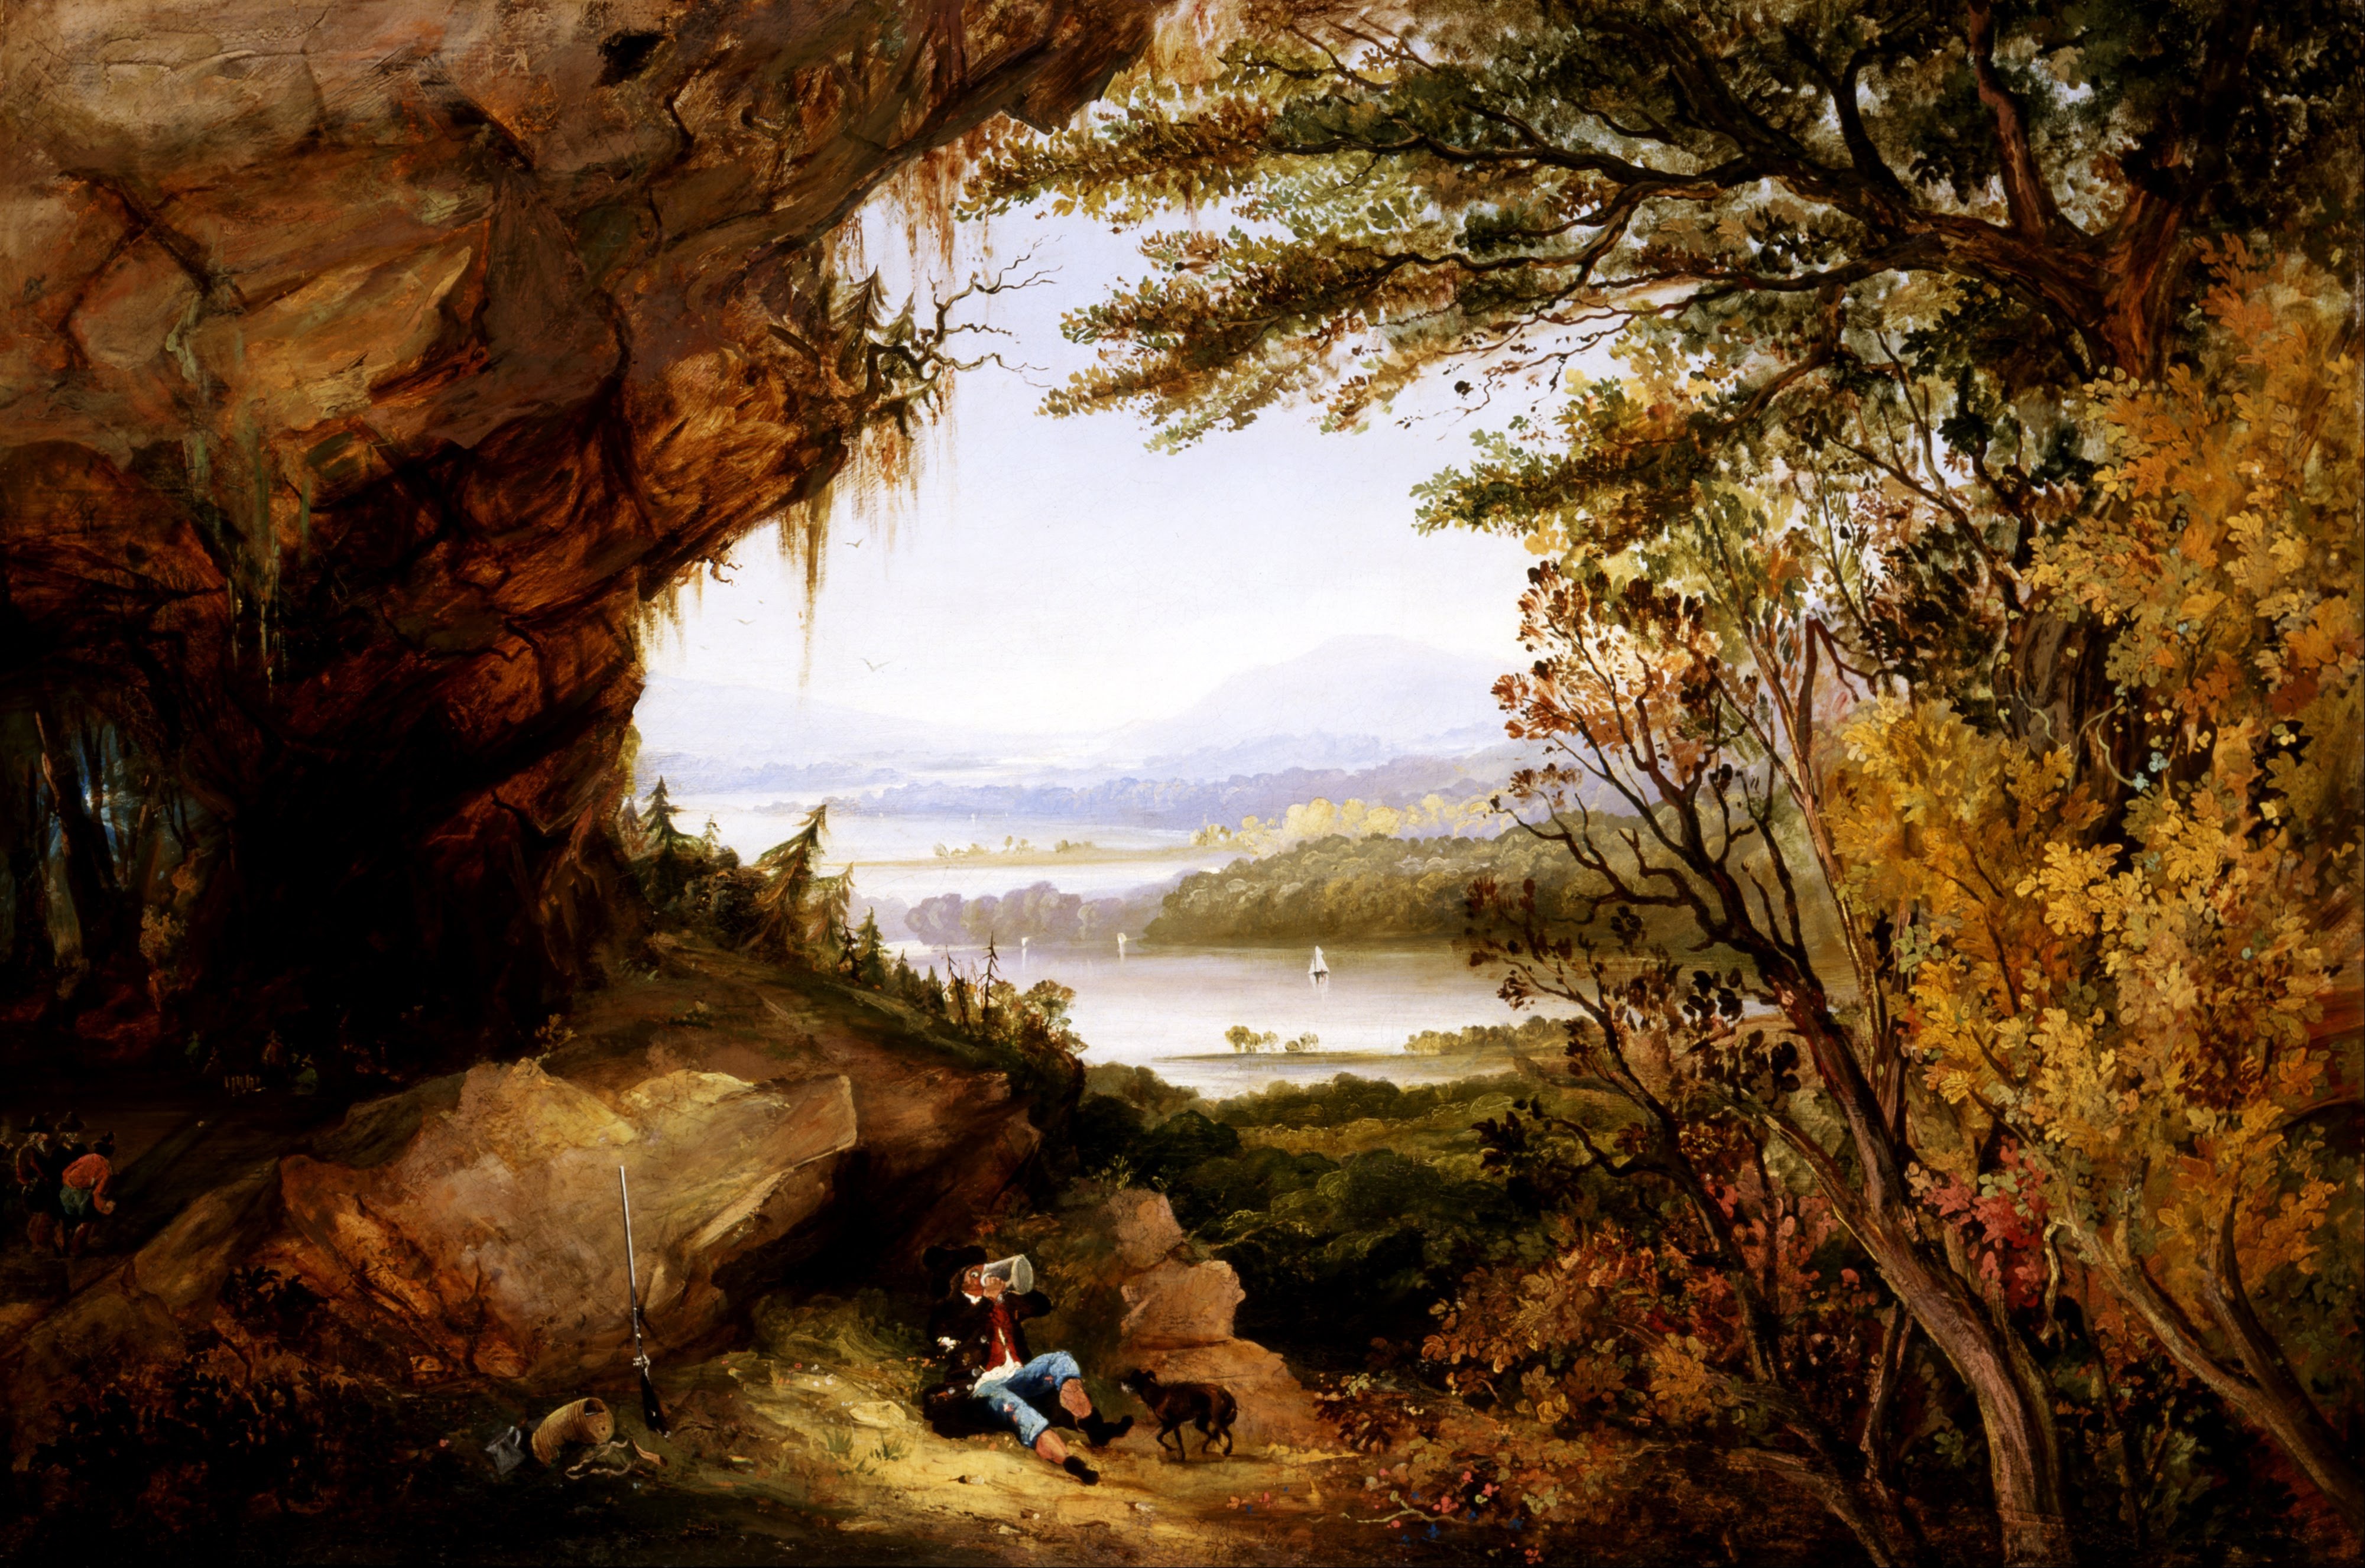
landscape, sea, water, nature, rock, ocean, wilderness, sky, countryside, sunlight, country, formation, cave, autumn, artistic, plants, painting, trees, outside, art, clouds, beautiful, landform, artistry, oil on canvas, geographical feature, james hamilton